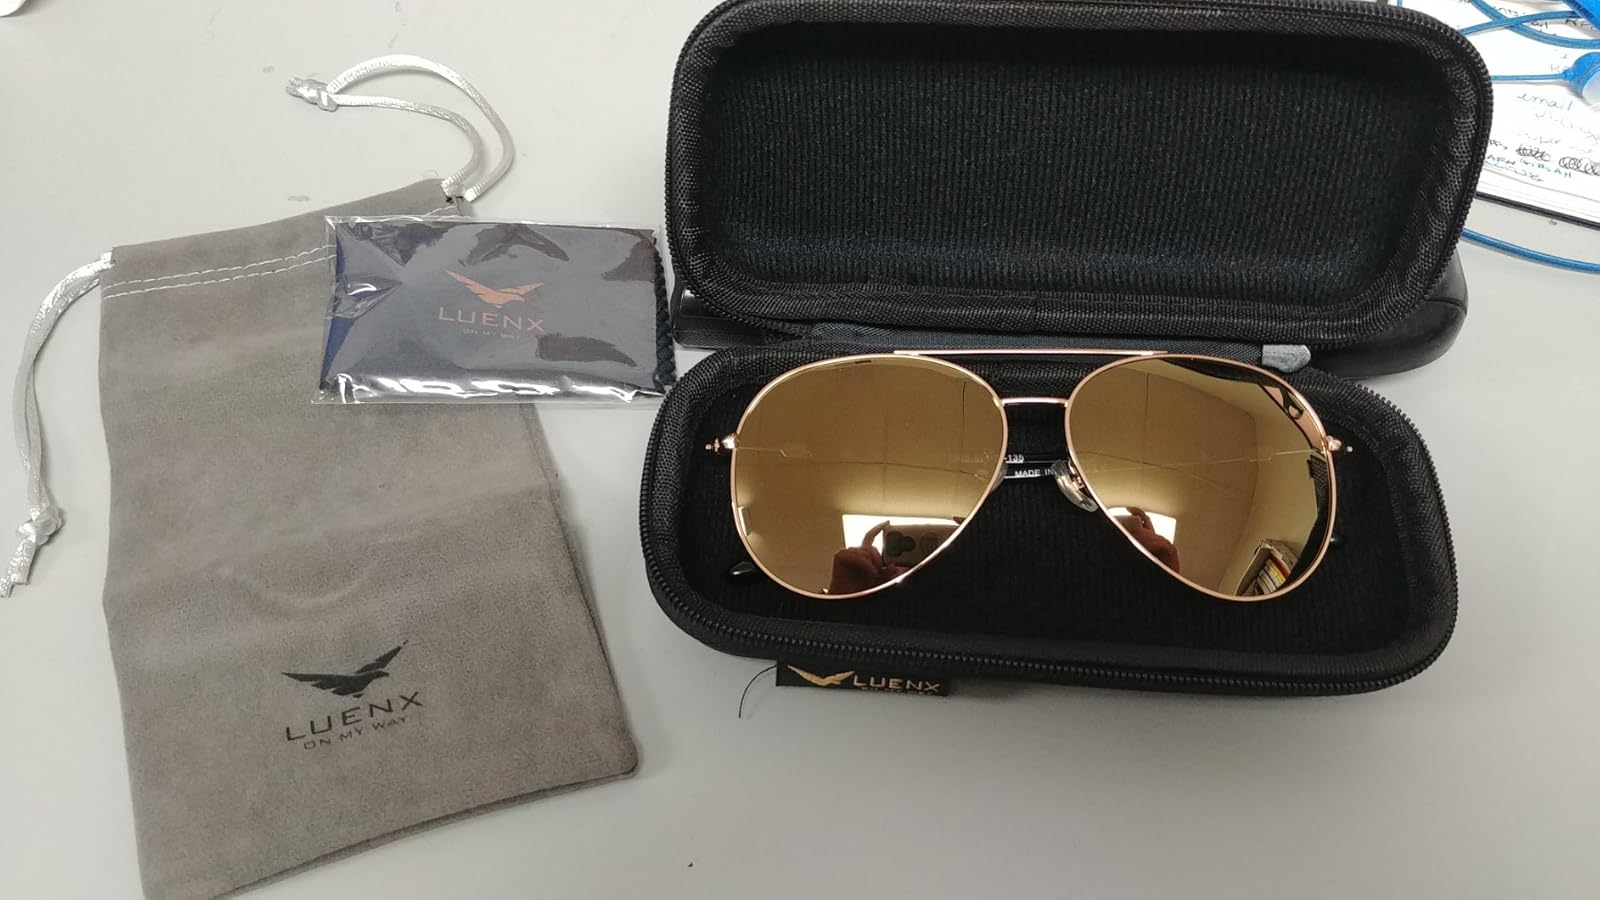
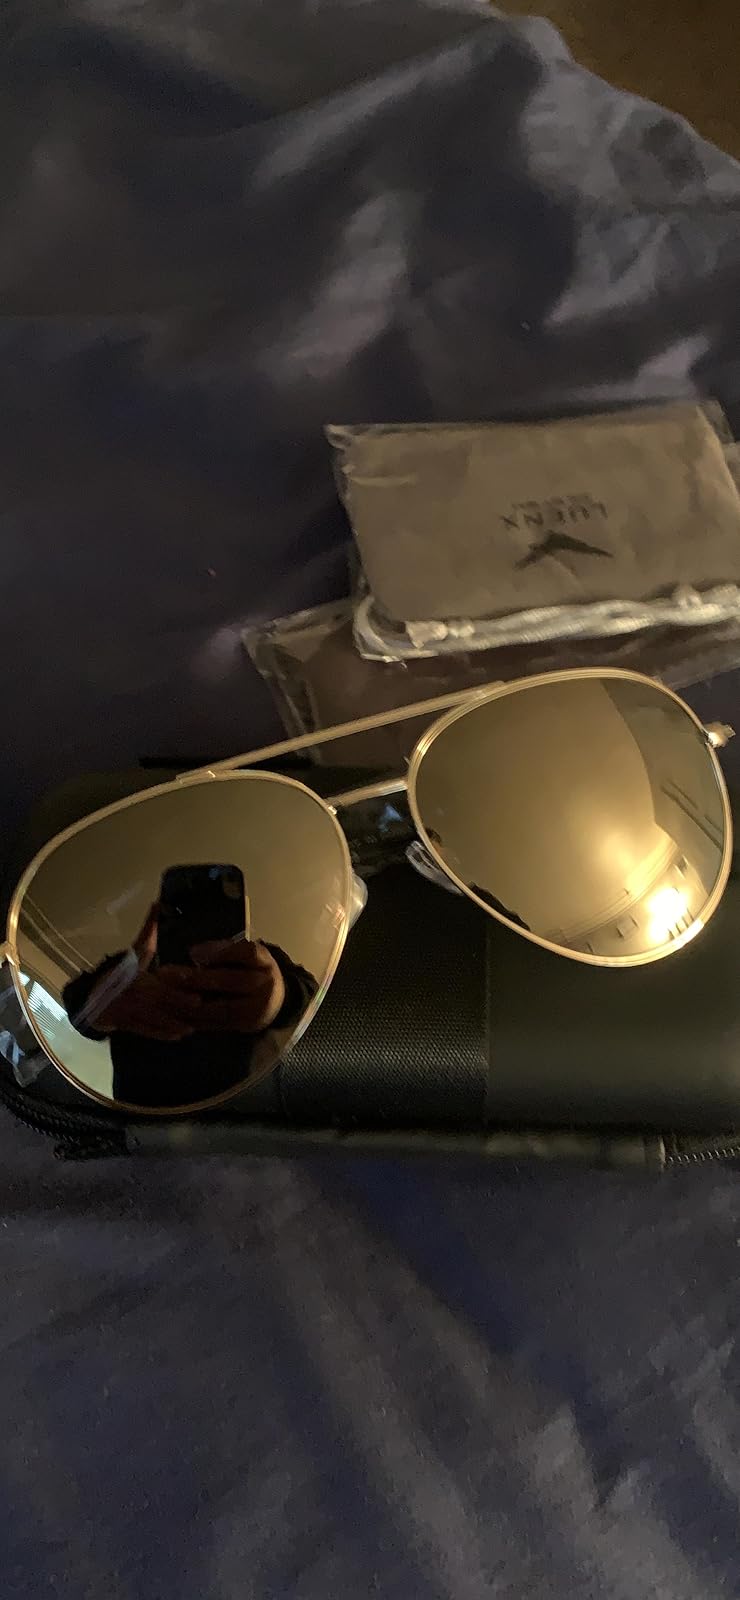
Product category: accessories_sunglasses
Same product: yes